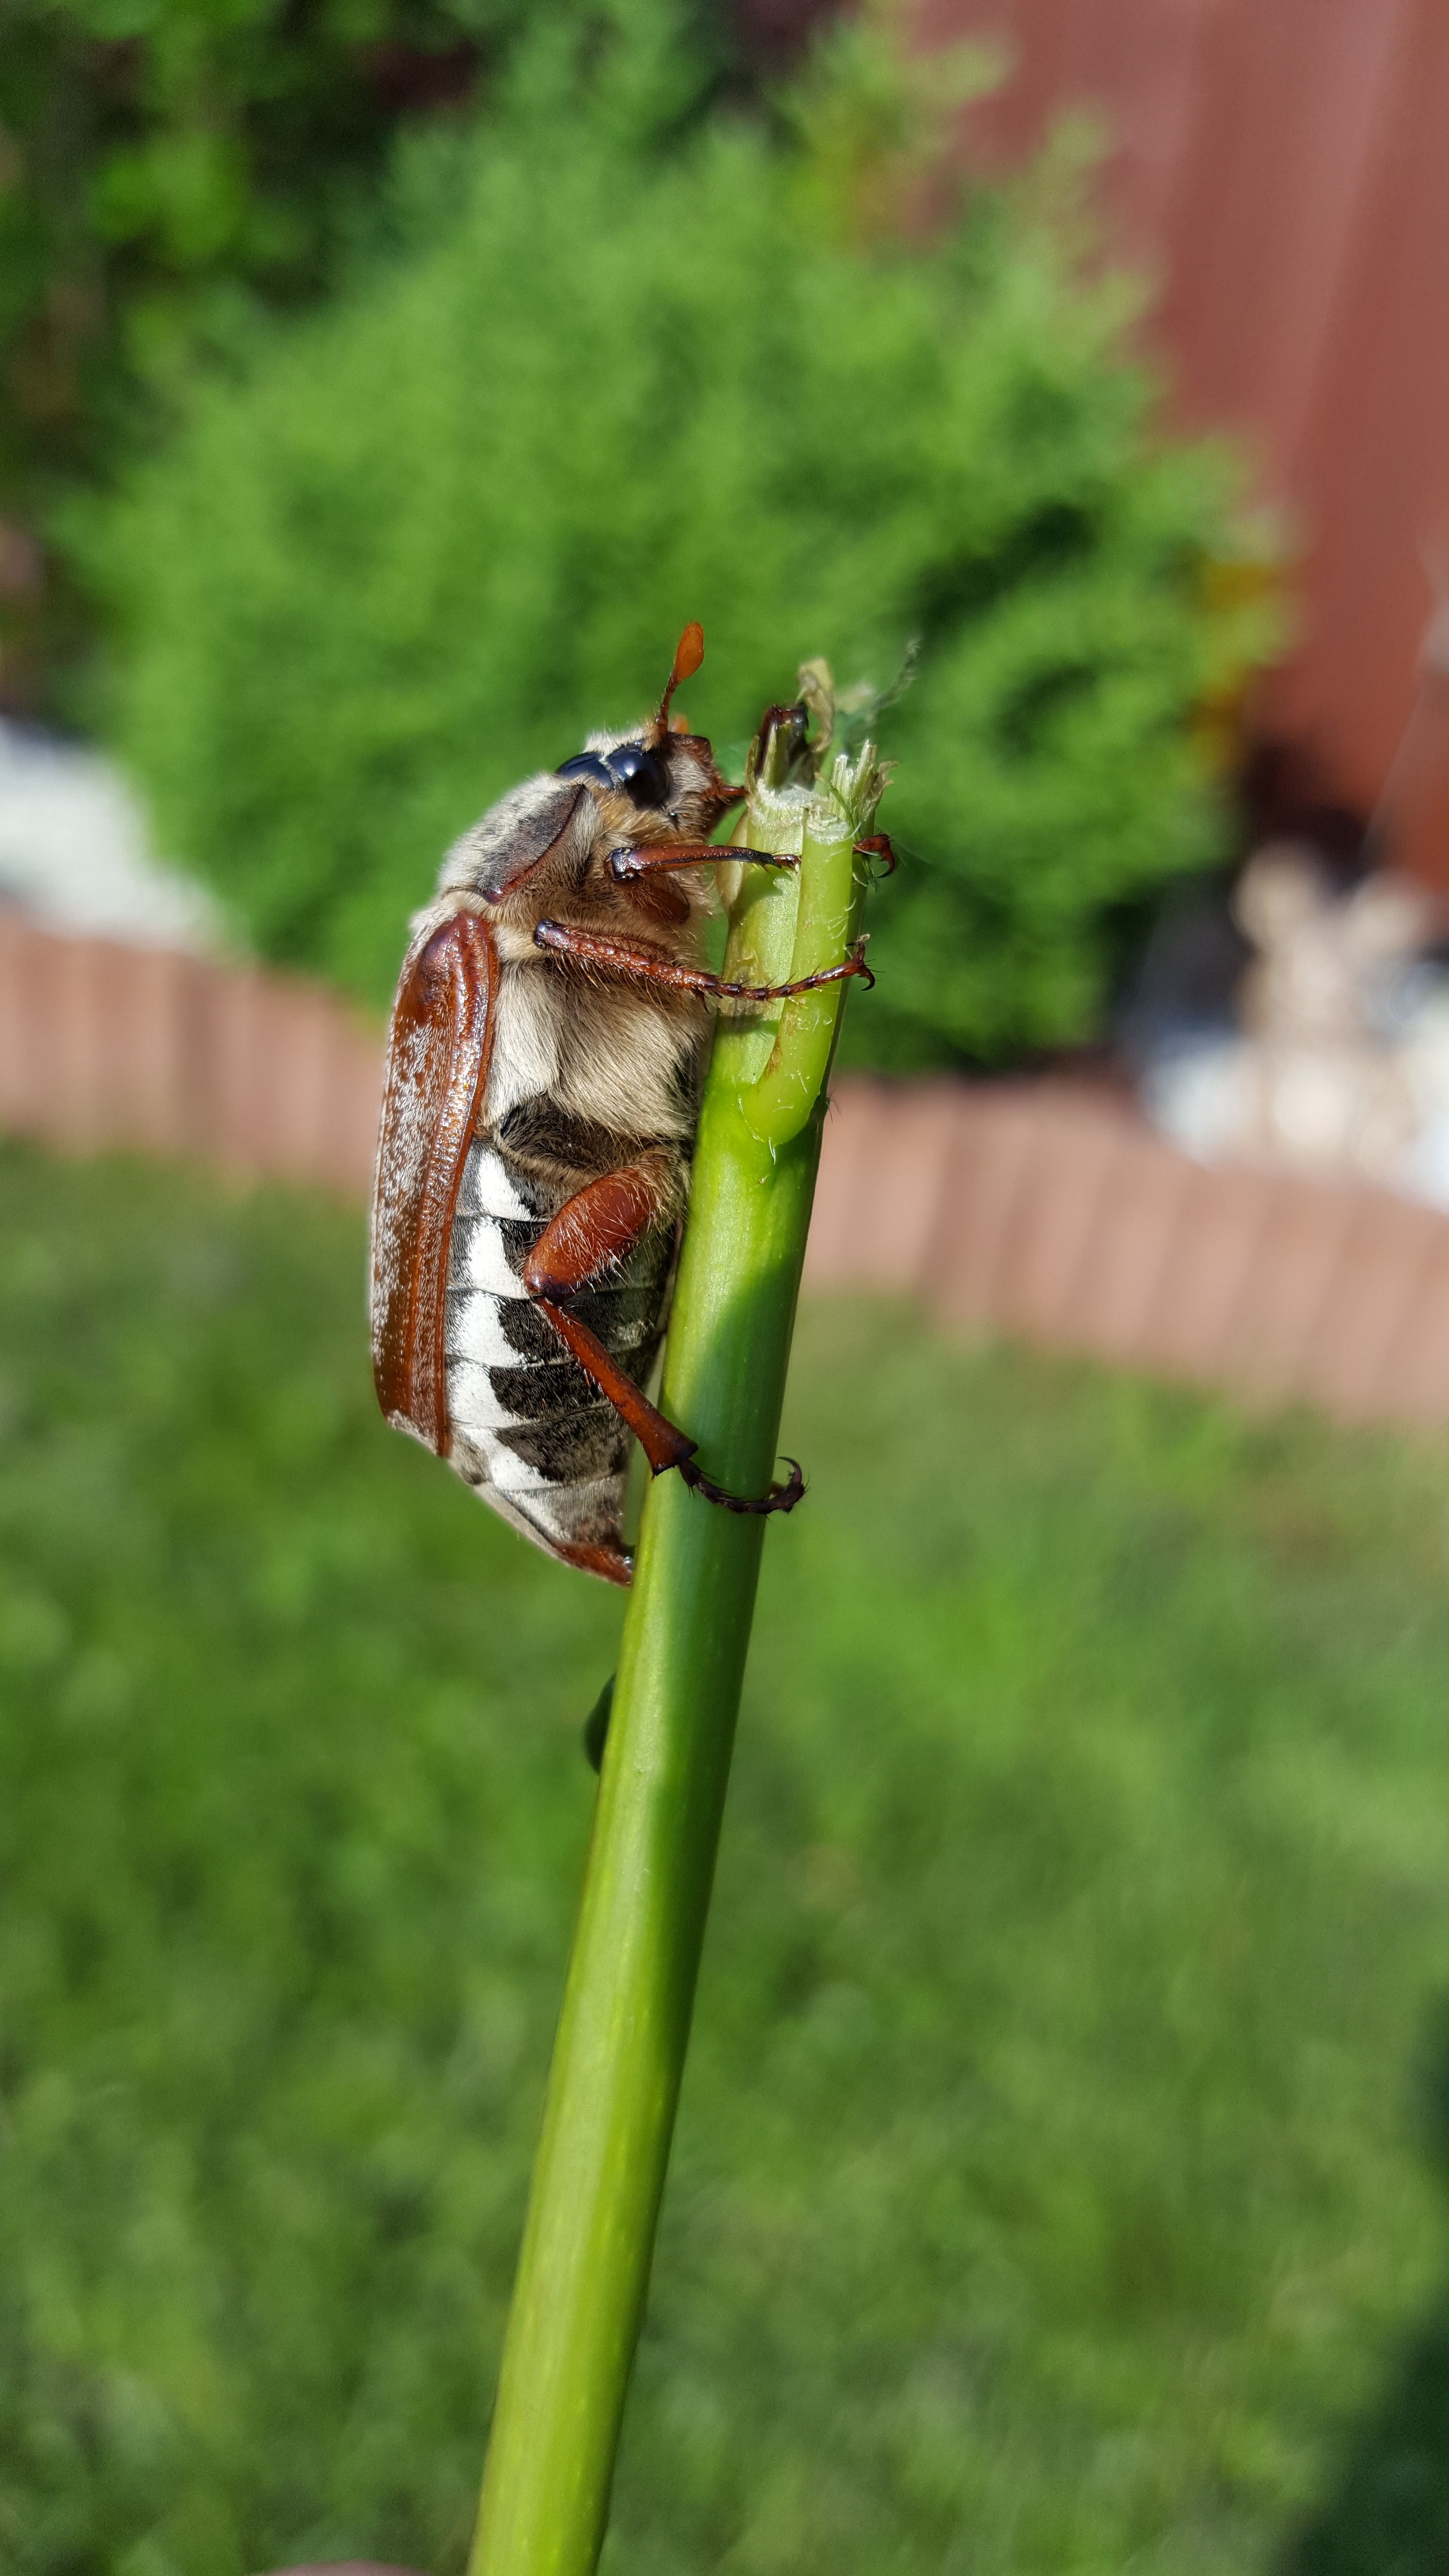
nature, grass, leaf, flower, wildlife, spring, green, insect, botany, frog, amphibian, fauna, invertebrate, crawl, may, beetle, chafer, macro photography, krabbeltier, maik fer